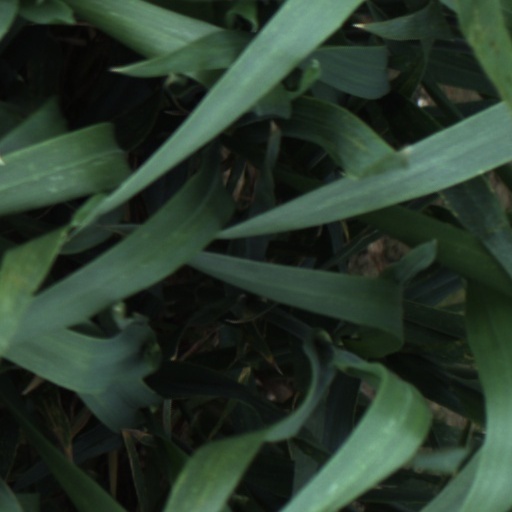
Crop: wheat